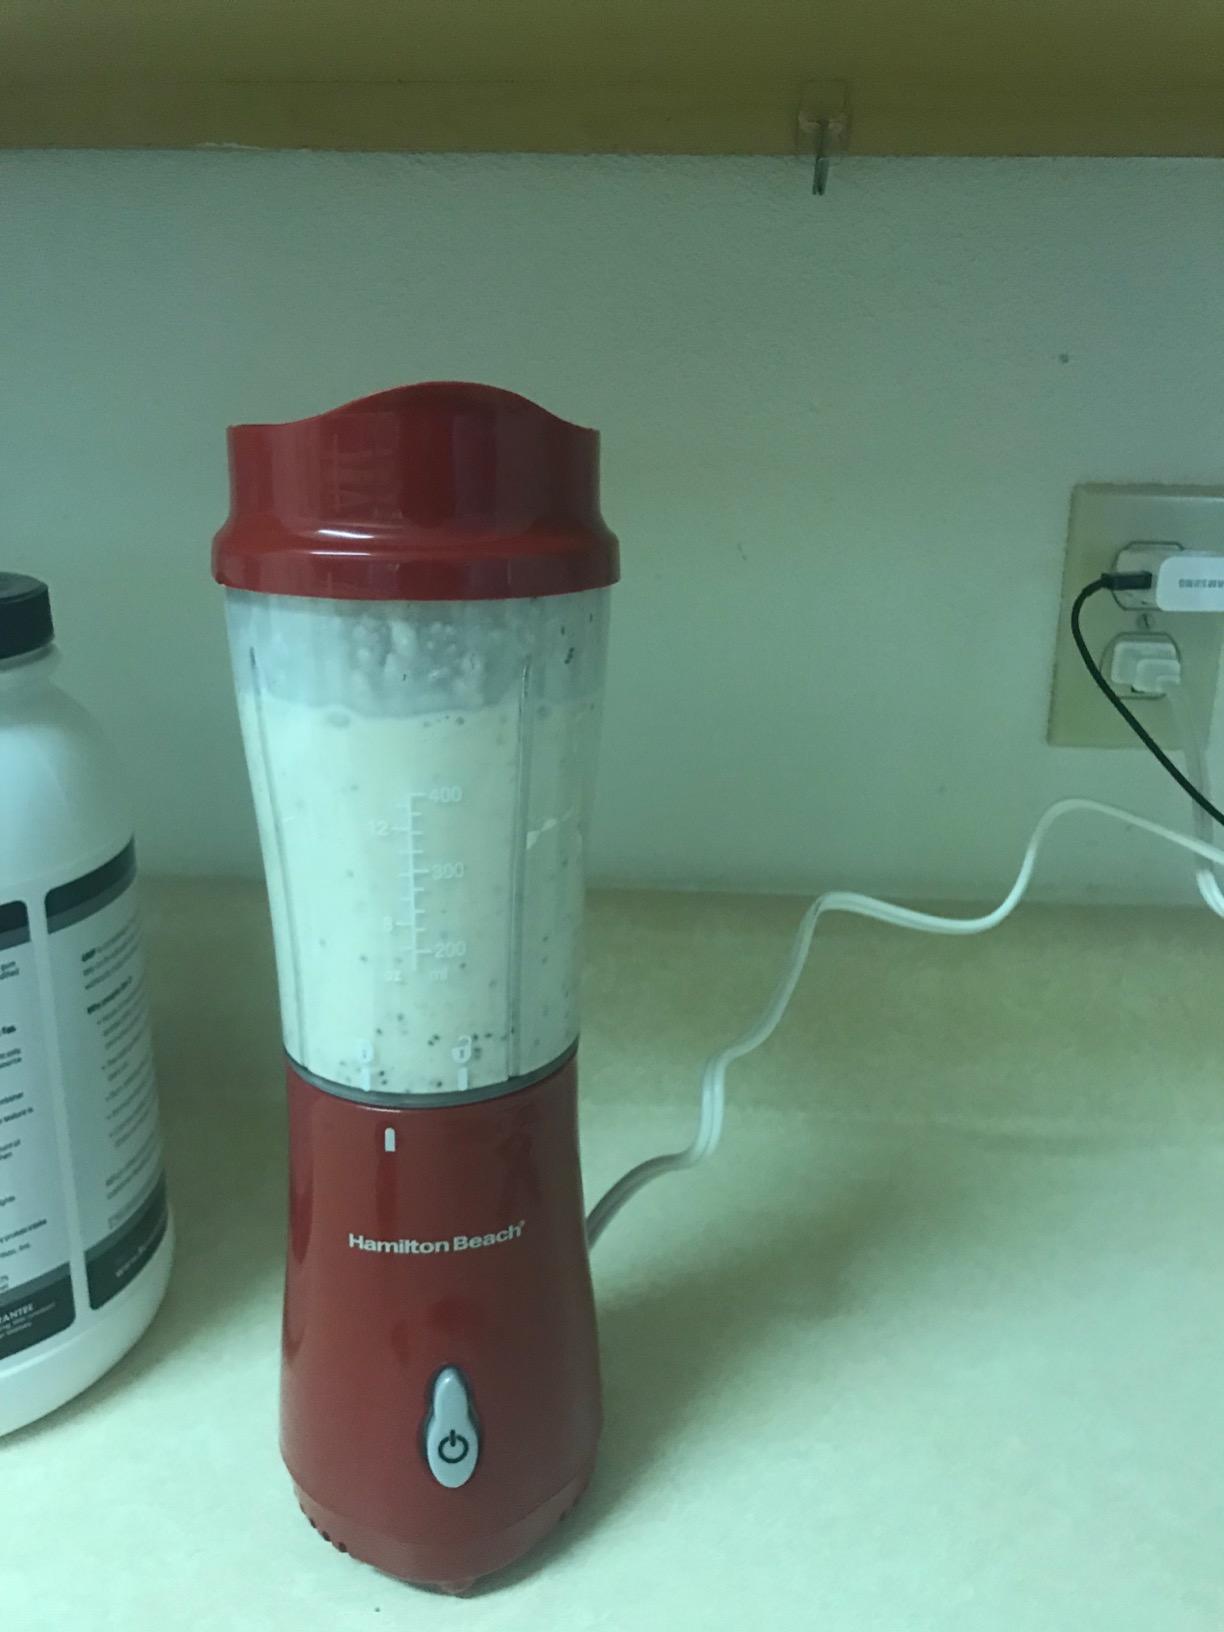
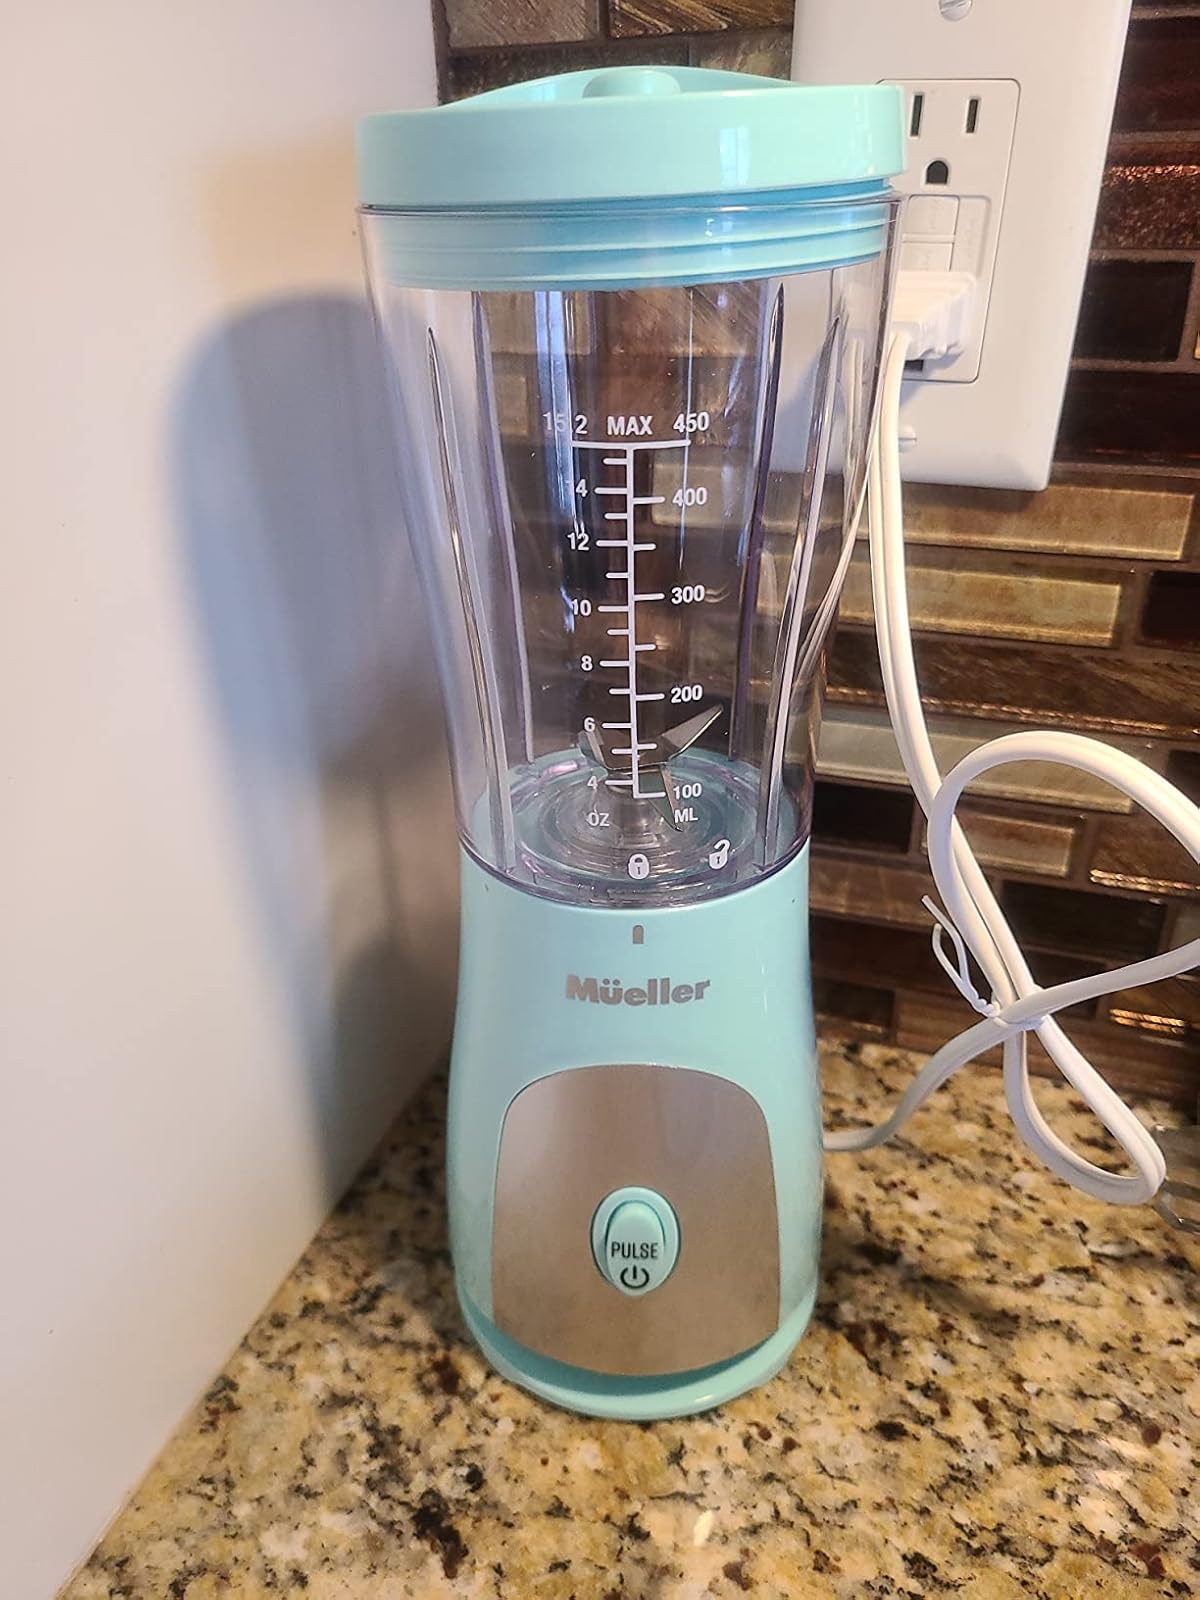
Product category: items_blender
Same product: no